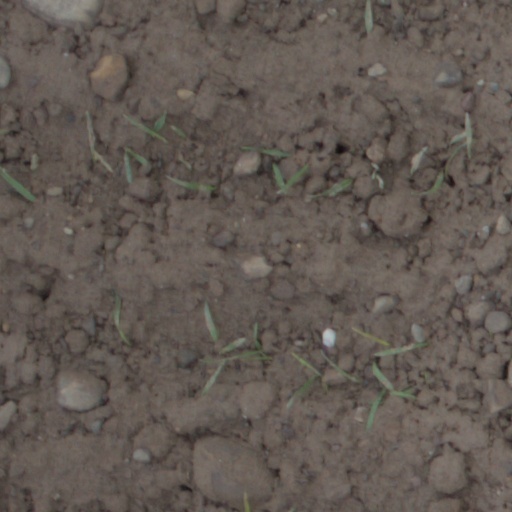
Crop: wheat